Rio Ferdinand

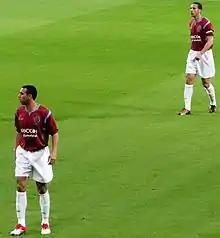
Rio and Anton Ferdinand playing in Tony Carr's testimonial match in 2010.

Originally scouted by Frank Lampard, Ferdinand progressed through the youth-team ranks, earning a professional contract and a place in the first-team squad in the process. On 5 May 1996, he made his senior team debut, as he came on as a substitute for Tony Cottee in the Hammers' last game of the season, a 1–1 home draw against Sheffield Wednesday. On 1 February 1997, Ferdinand scored his first goal for West Ham, in his sixth appearance for the club, scoring in a 2–1 loss against Blackburn Rovers. In doing so, Ferndinand became the youngest player, aged 18 and 86 days, to score for West Ham in the Premier League. During the summer of 1997, Manchester United made enquires about Ferdinand before they turned to Henning Berg after West Ham rejected any sale.